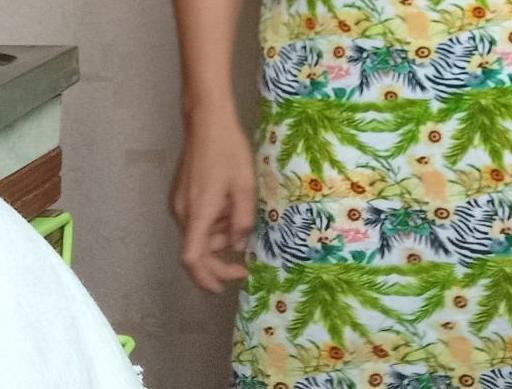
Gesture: no_gesture